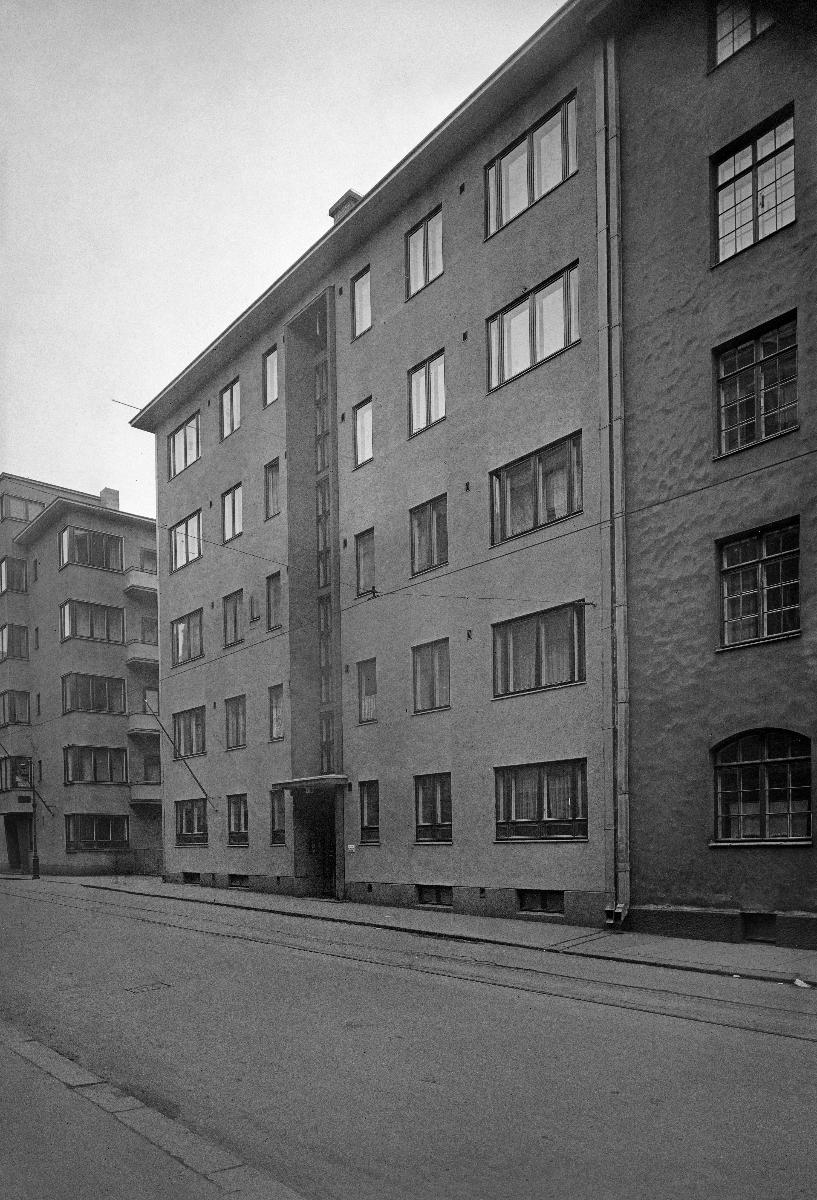
Kerrostalo Helsingissä
Ett våningshus i Helsingfors; An apartment building in Helsinki
sisällön kuvaus: Kerrostalo Helsingissä maaliskuussa 1938. content description: An apartment building in Helsinki March 1938. innehållsbeskrivning: Ett våningshus i Helsingfors mars 1938.
Kuvaaja: Sundström, Hugo, kuvaaja
Vuosi: 1938
Paikka: Suomi, Uusimaa, Helsinki
Aiheet: HBL; rakennukset; kerrostalot; buildings; apartment blocks; architecture; apartment buildings; byggnader; flervåningshus; arkitektur; våningshus; höghus